Terrence Brooks

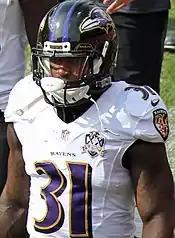
Brooks with the Baltimore Ravens in 2015

On May 30, 2014, he was signed by the Ravens to a four-year contract On December 16, 2014, Brooks was placed on injured reserve, ending his rookie campaign.